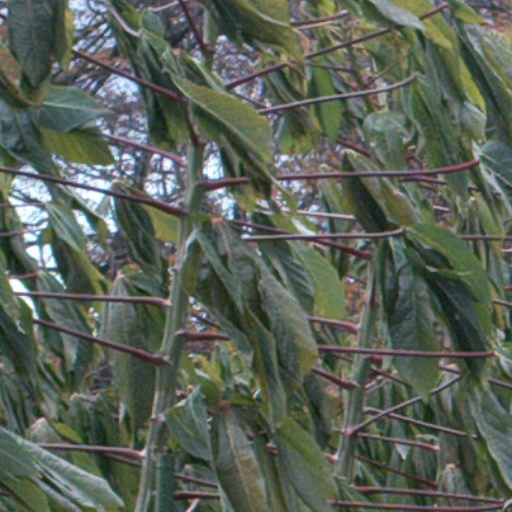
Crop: cassava